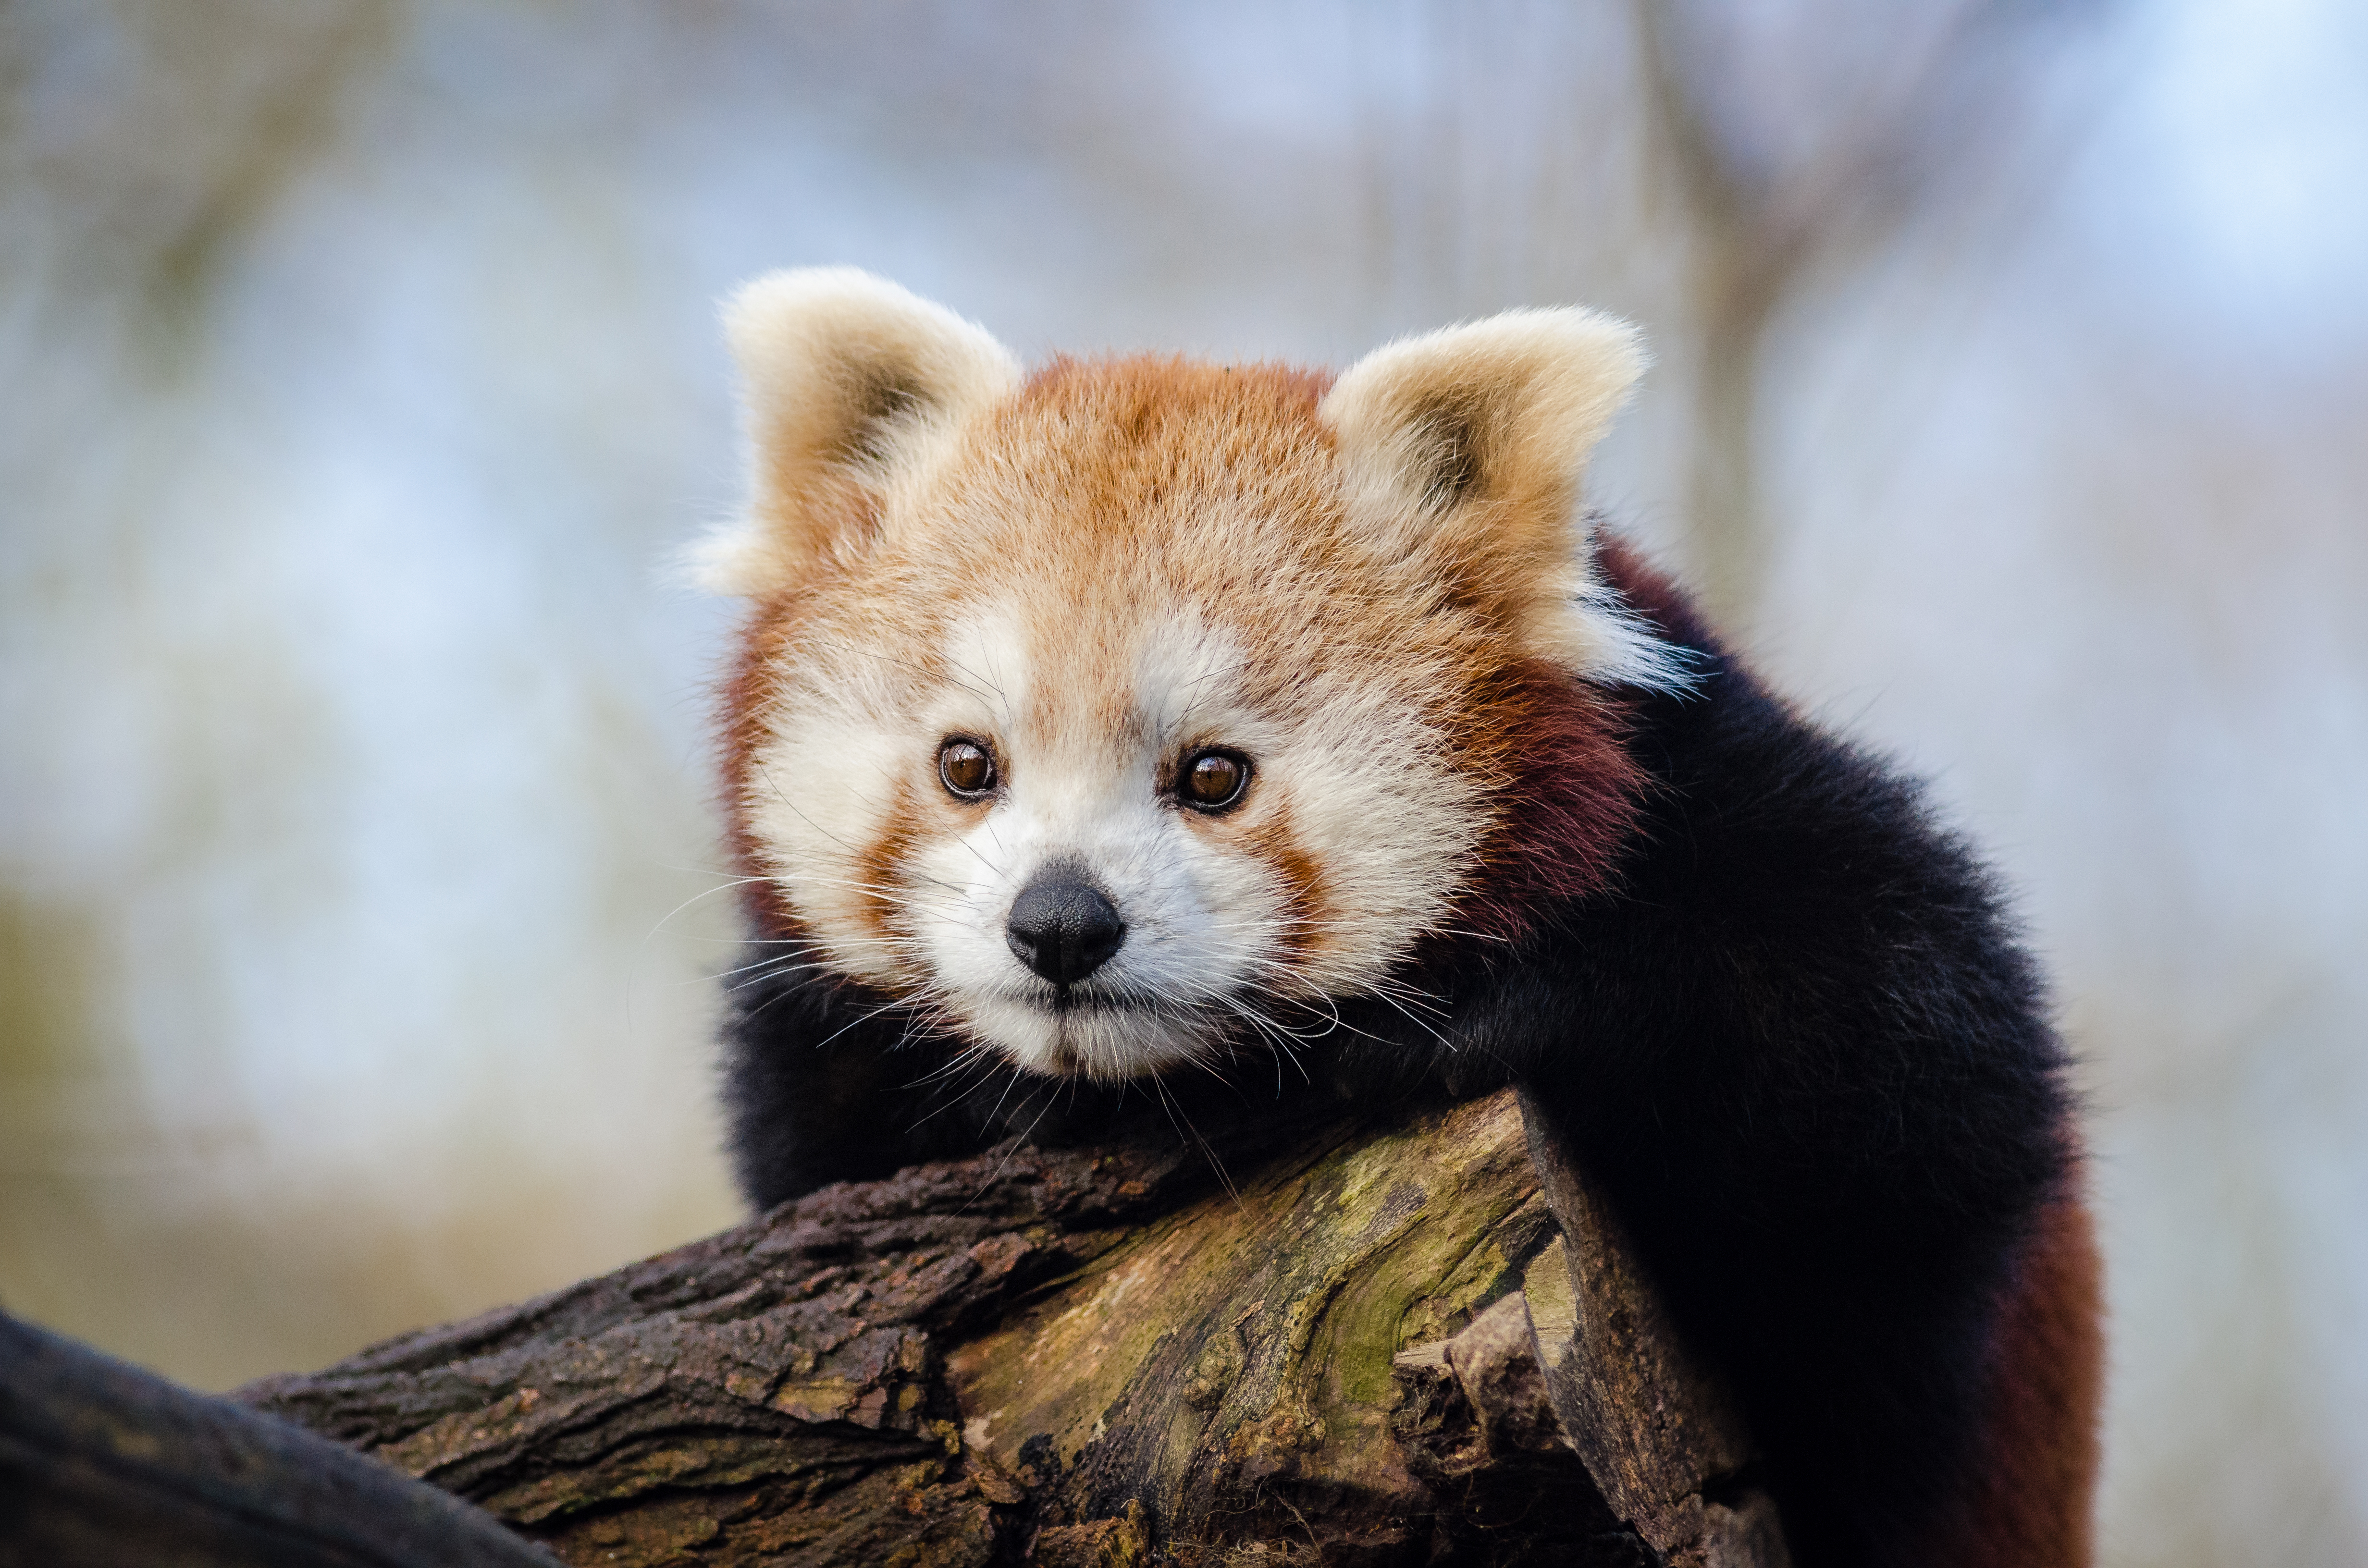
tree, nature, cold, winter, bokeh, vintage, sweet, feet, animal, cute, female, wildlife, zoo, fur, orange, young, green, high, red, foot, mammal, nikon, fauna, red panda, panda, 2015, face, nose, whiskers, paw, tail, animals, ears, endangered, vertebrate, germany, deutschland, natur, paws, tier, iso, fell, gesicht, baum, adorable, bamboo, d7000, roter, kleiner, niedlich, sues, suess, species, bedrohte, tierart, tierpark, weiblich, jungtier, jung, ohren, schwanz, nase, bedroht, ailurus, fulgens, mozilla, firefox, wochenende, weekend, kalt, gr n, sus, carnivoran, dog breed group